Desmond Hume

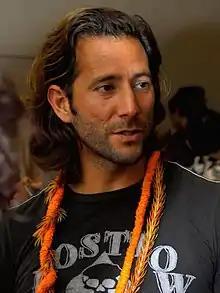
Actor Henry Ian Cusick at the Tenney Theatre in Honolulu for a "Honolulu Theatre for Youth" fundraiser.

In 2006, Cusick was the only "Lost" actor to be nominated for an Emmy. He lost out in the Award for Outstanding Guest Actor to Christian Clemenson from "Boston Legal".